Question: Please indicate a possible affordance area of the boxing_punching_bag that can be used for hitting
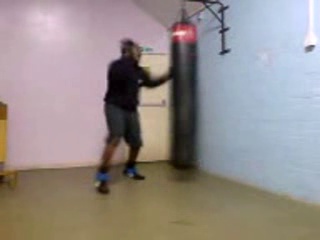
Answer: [170.5, 25, 199.5, 164]